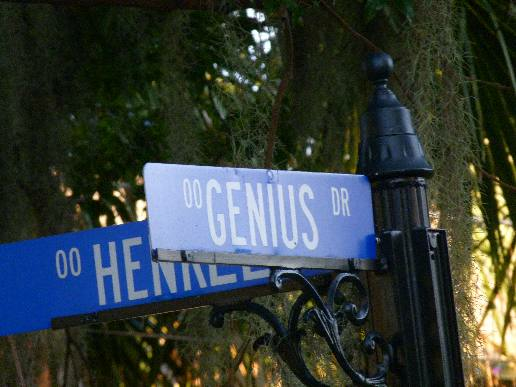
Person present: No